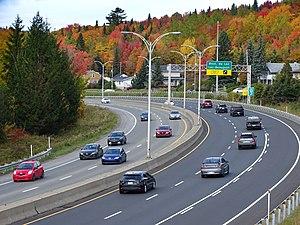
Autoroute 73 à Québec
L'autoroute 73 est une autoroute interurbaine québécoise desservant le centre sud du Québec, plus précisément les régions de Chaudière-Appalaches et de la Capitale-Nationale. Elle est également connue sous le nom d'autoroute Robert-Cliche au sud du fleuve Saint-Laurent, sous le nom d'autoroute Henri-IV du fleuve à l'autoroute Félix-Leclerc et finalement sous l'appellation de l'autoroute Laurentienne au nord de l'autoroute Félix-Leclerc. Elle est la seule autoroute qui traverse la ville de Québec dans un axe nord-sud. Entre Saint-Georges et Lévis, elle est accompagnée tout au long de son trajet par la route 173, de desserte locale qui peut aussi lui servir d'alternative lors de fermeture importante ; alors qu'entre Québec et Stoneham, c'est le Boulevard Henri-Bourassa (Québec) et Boulevard Talbot qui peuvent aussi servir de route alternative lors de fermeture importante.